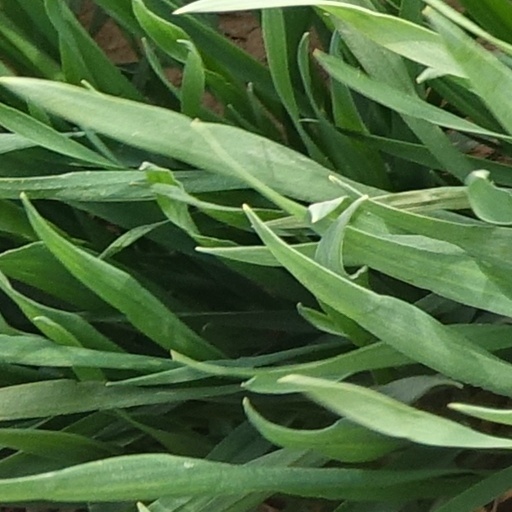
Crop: wheat